Cha Jun-hwan

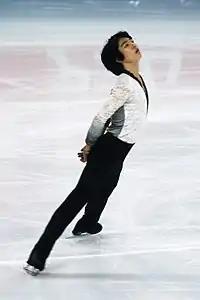
Cha at the 2016–17 JGP Final.

In the 2016–17 season, Cha made his Junior Grand Prix debut at the JGP Japan. He performed a clean short program except for his flying camel spin, which got a level 2. He received 79.34 points, which put him in second place. In the free program, he skated cleanly except for an under-rotation on his triple Salchow. He was the last skater in the free skate, placing first by scoring another personal best of 160.13 points, and set a new world record of 239.47 points for junior men's combined total score. He won a second gold medal at the 2016 JGP Germany, which qualified him for the 2016–17 Junior Grand Prix Final, where he won the bronze medal. Cha won his first national title in January 2017 at the South Korean Championships. He finished fifth at the 2017 World Junior Championships.